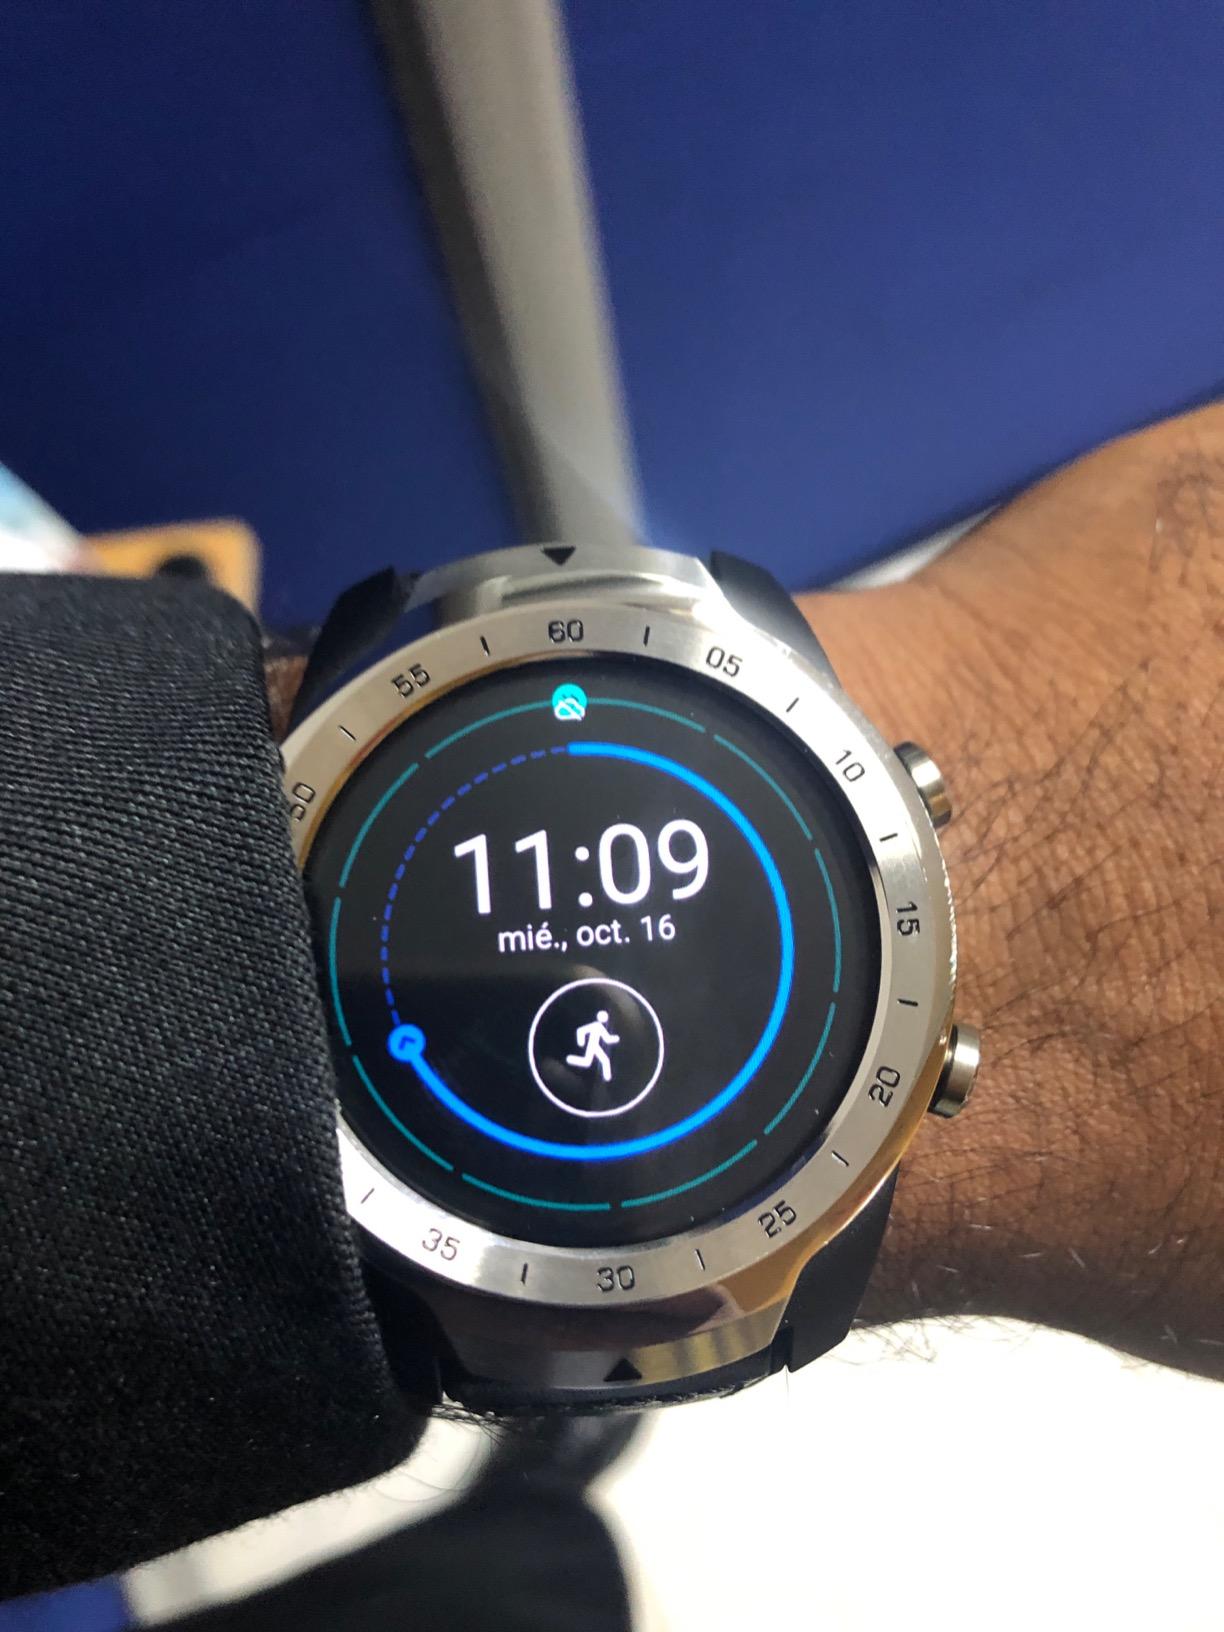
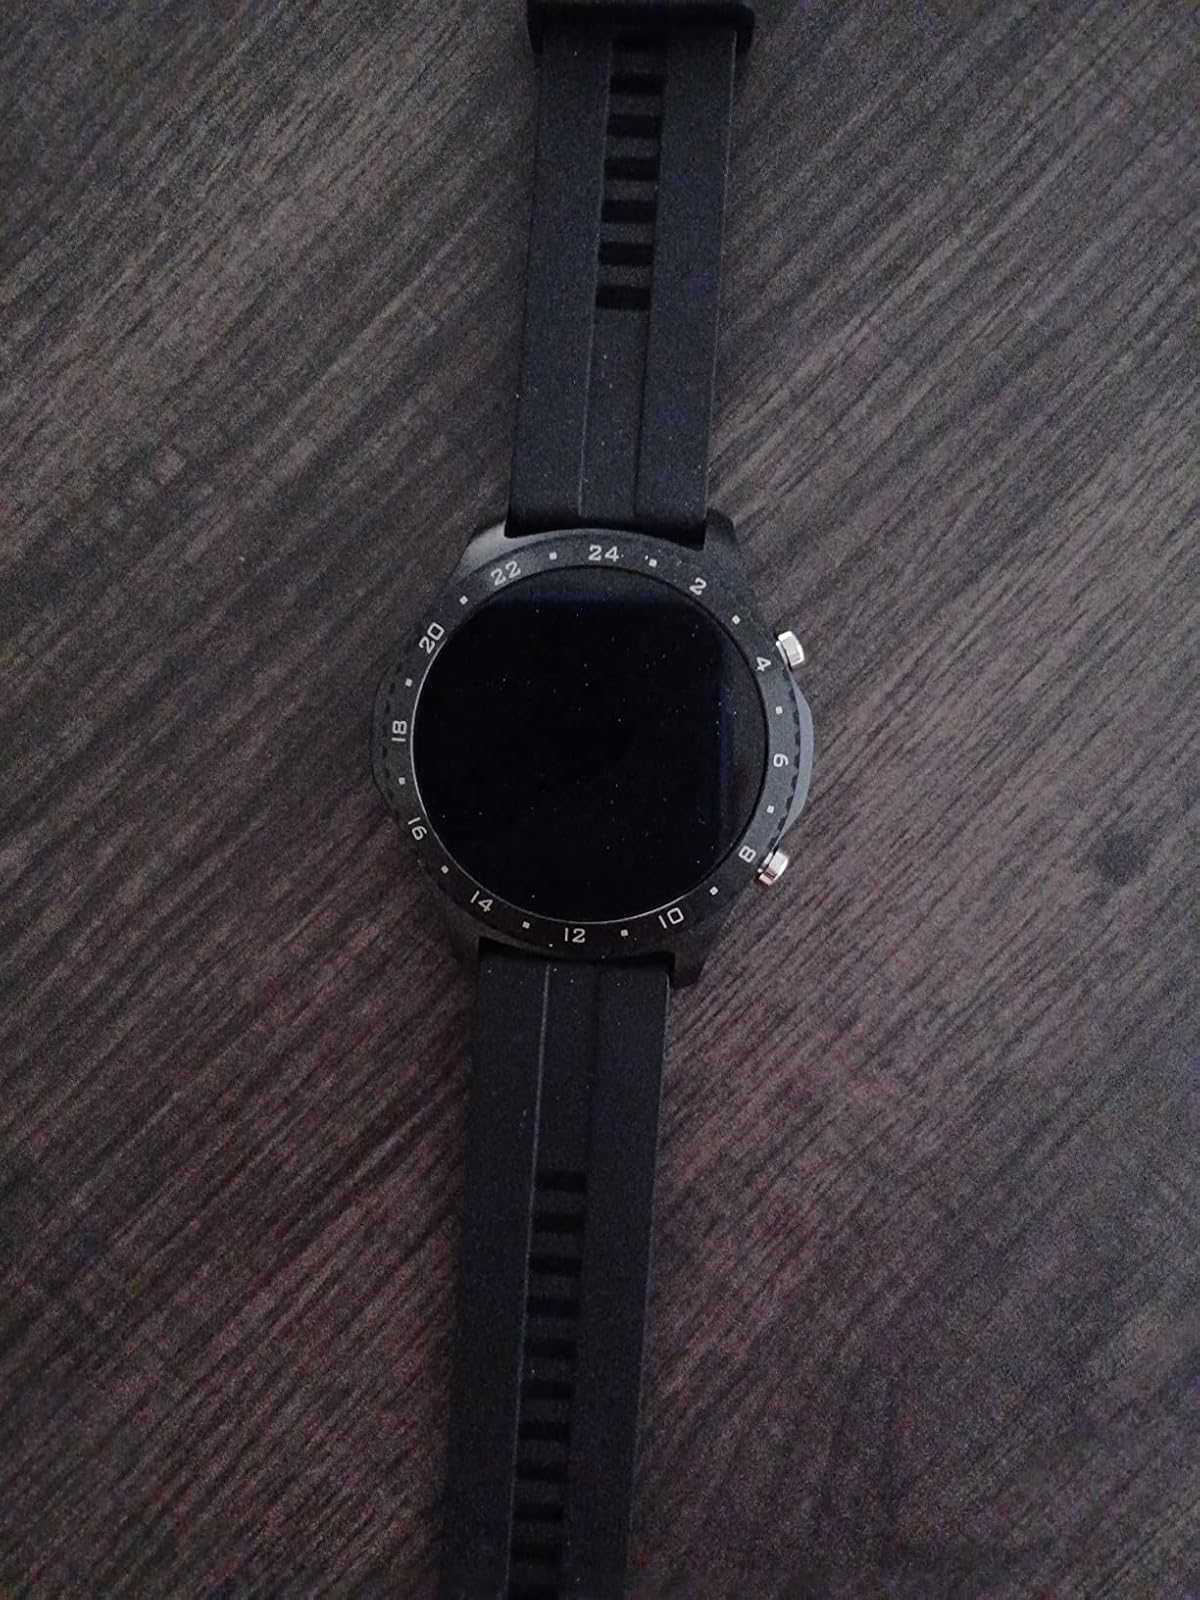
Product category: smartwatch
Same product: no